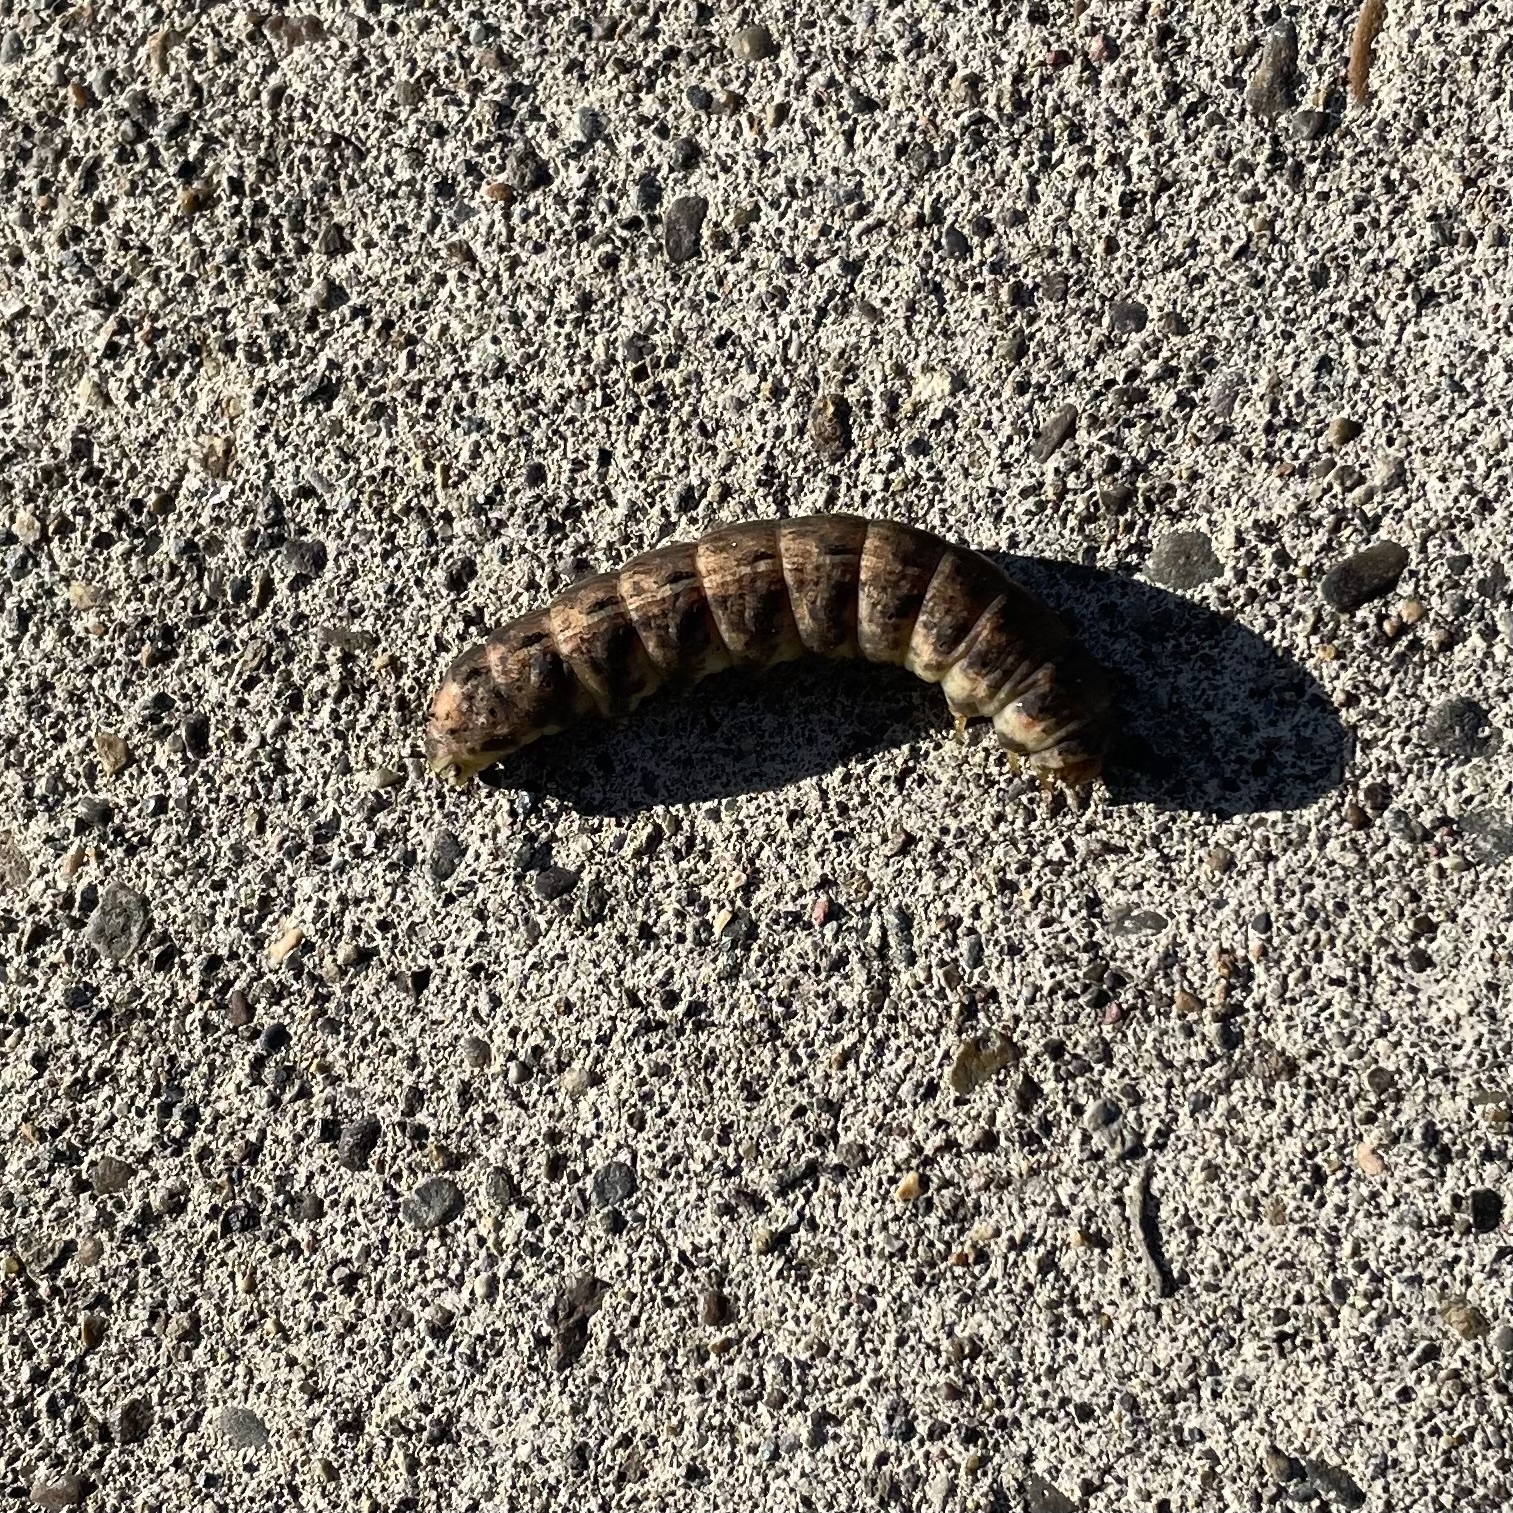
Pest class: cutworms